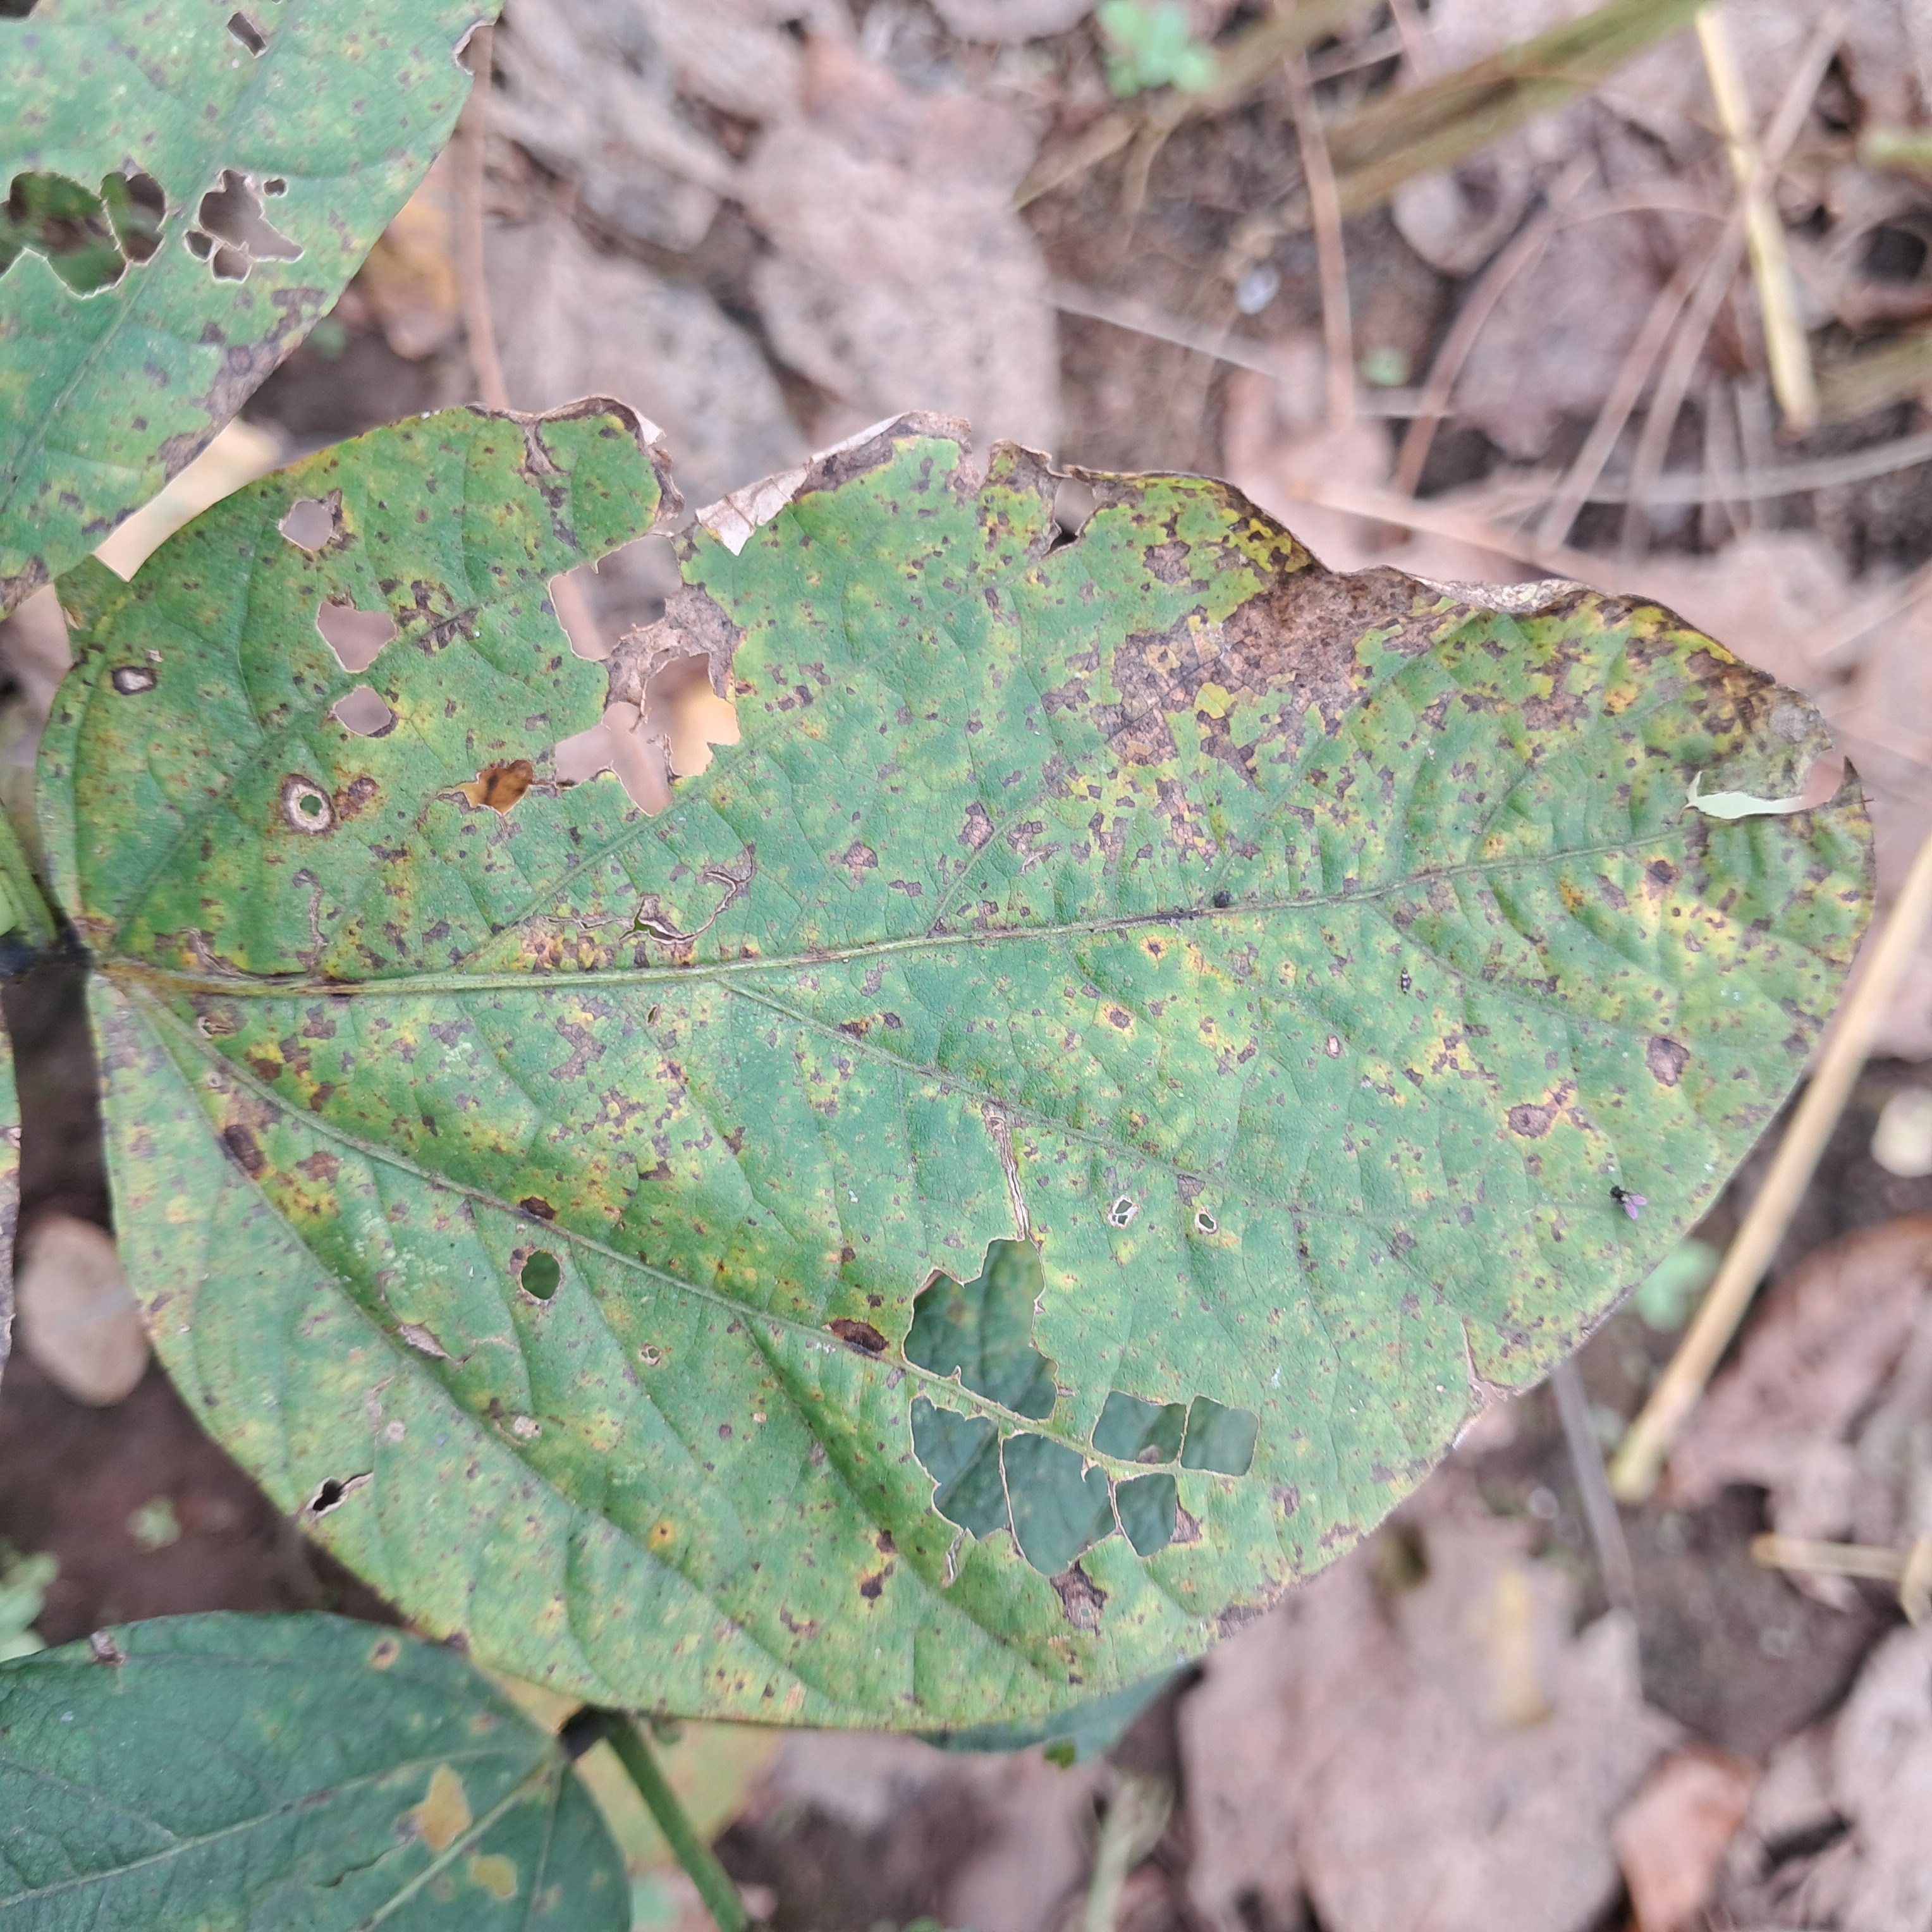
Label: Rust